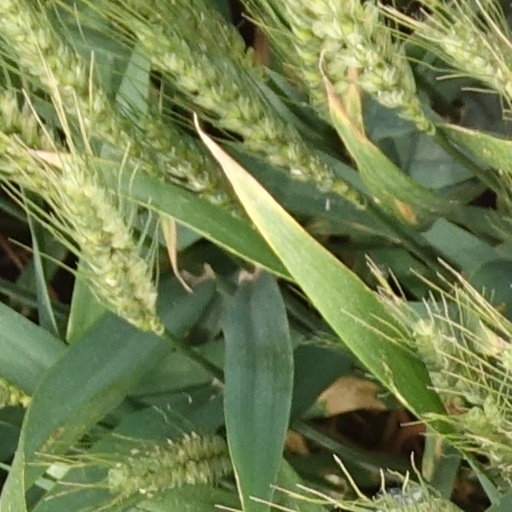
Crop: wheat